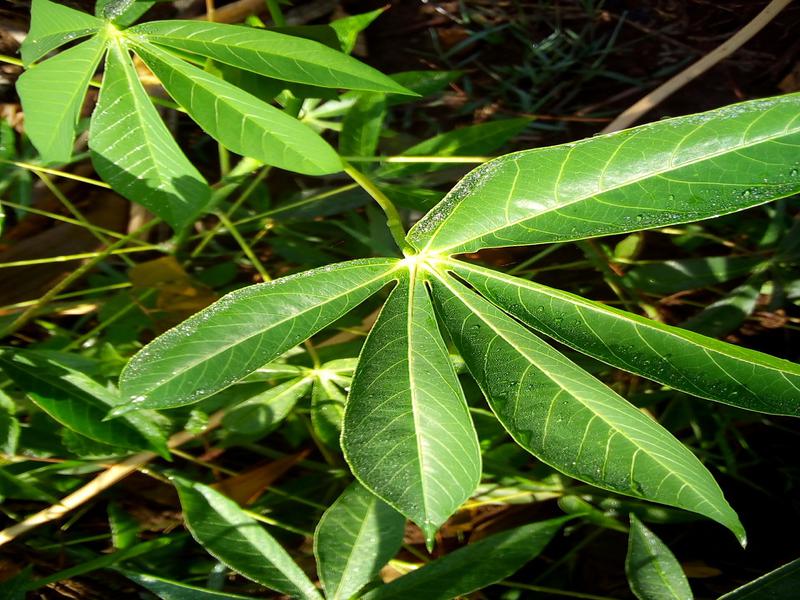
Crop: cassava
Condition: healthy